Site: brandenburg
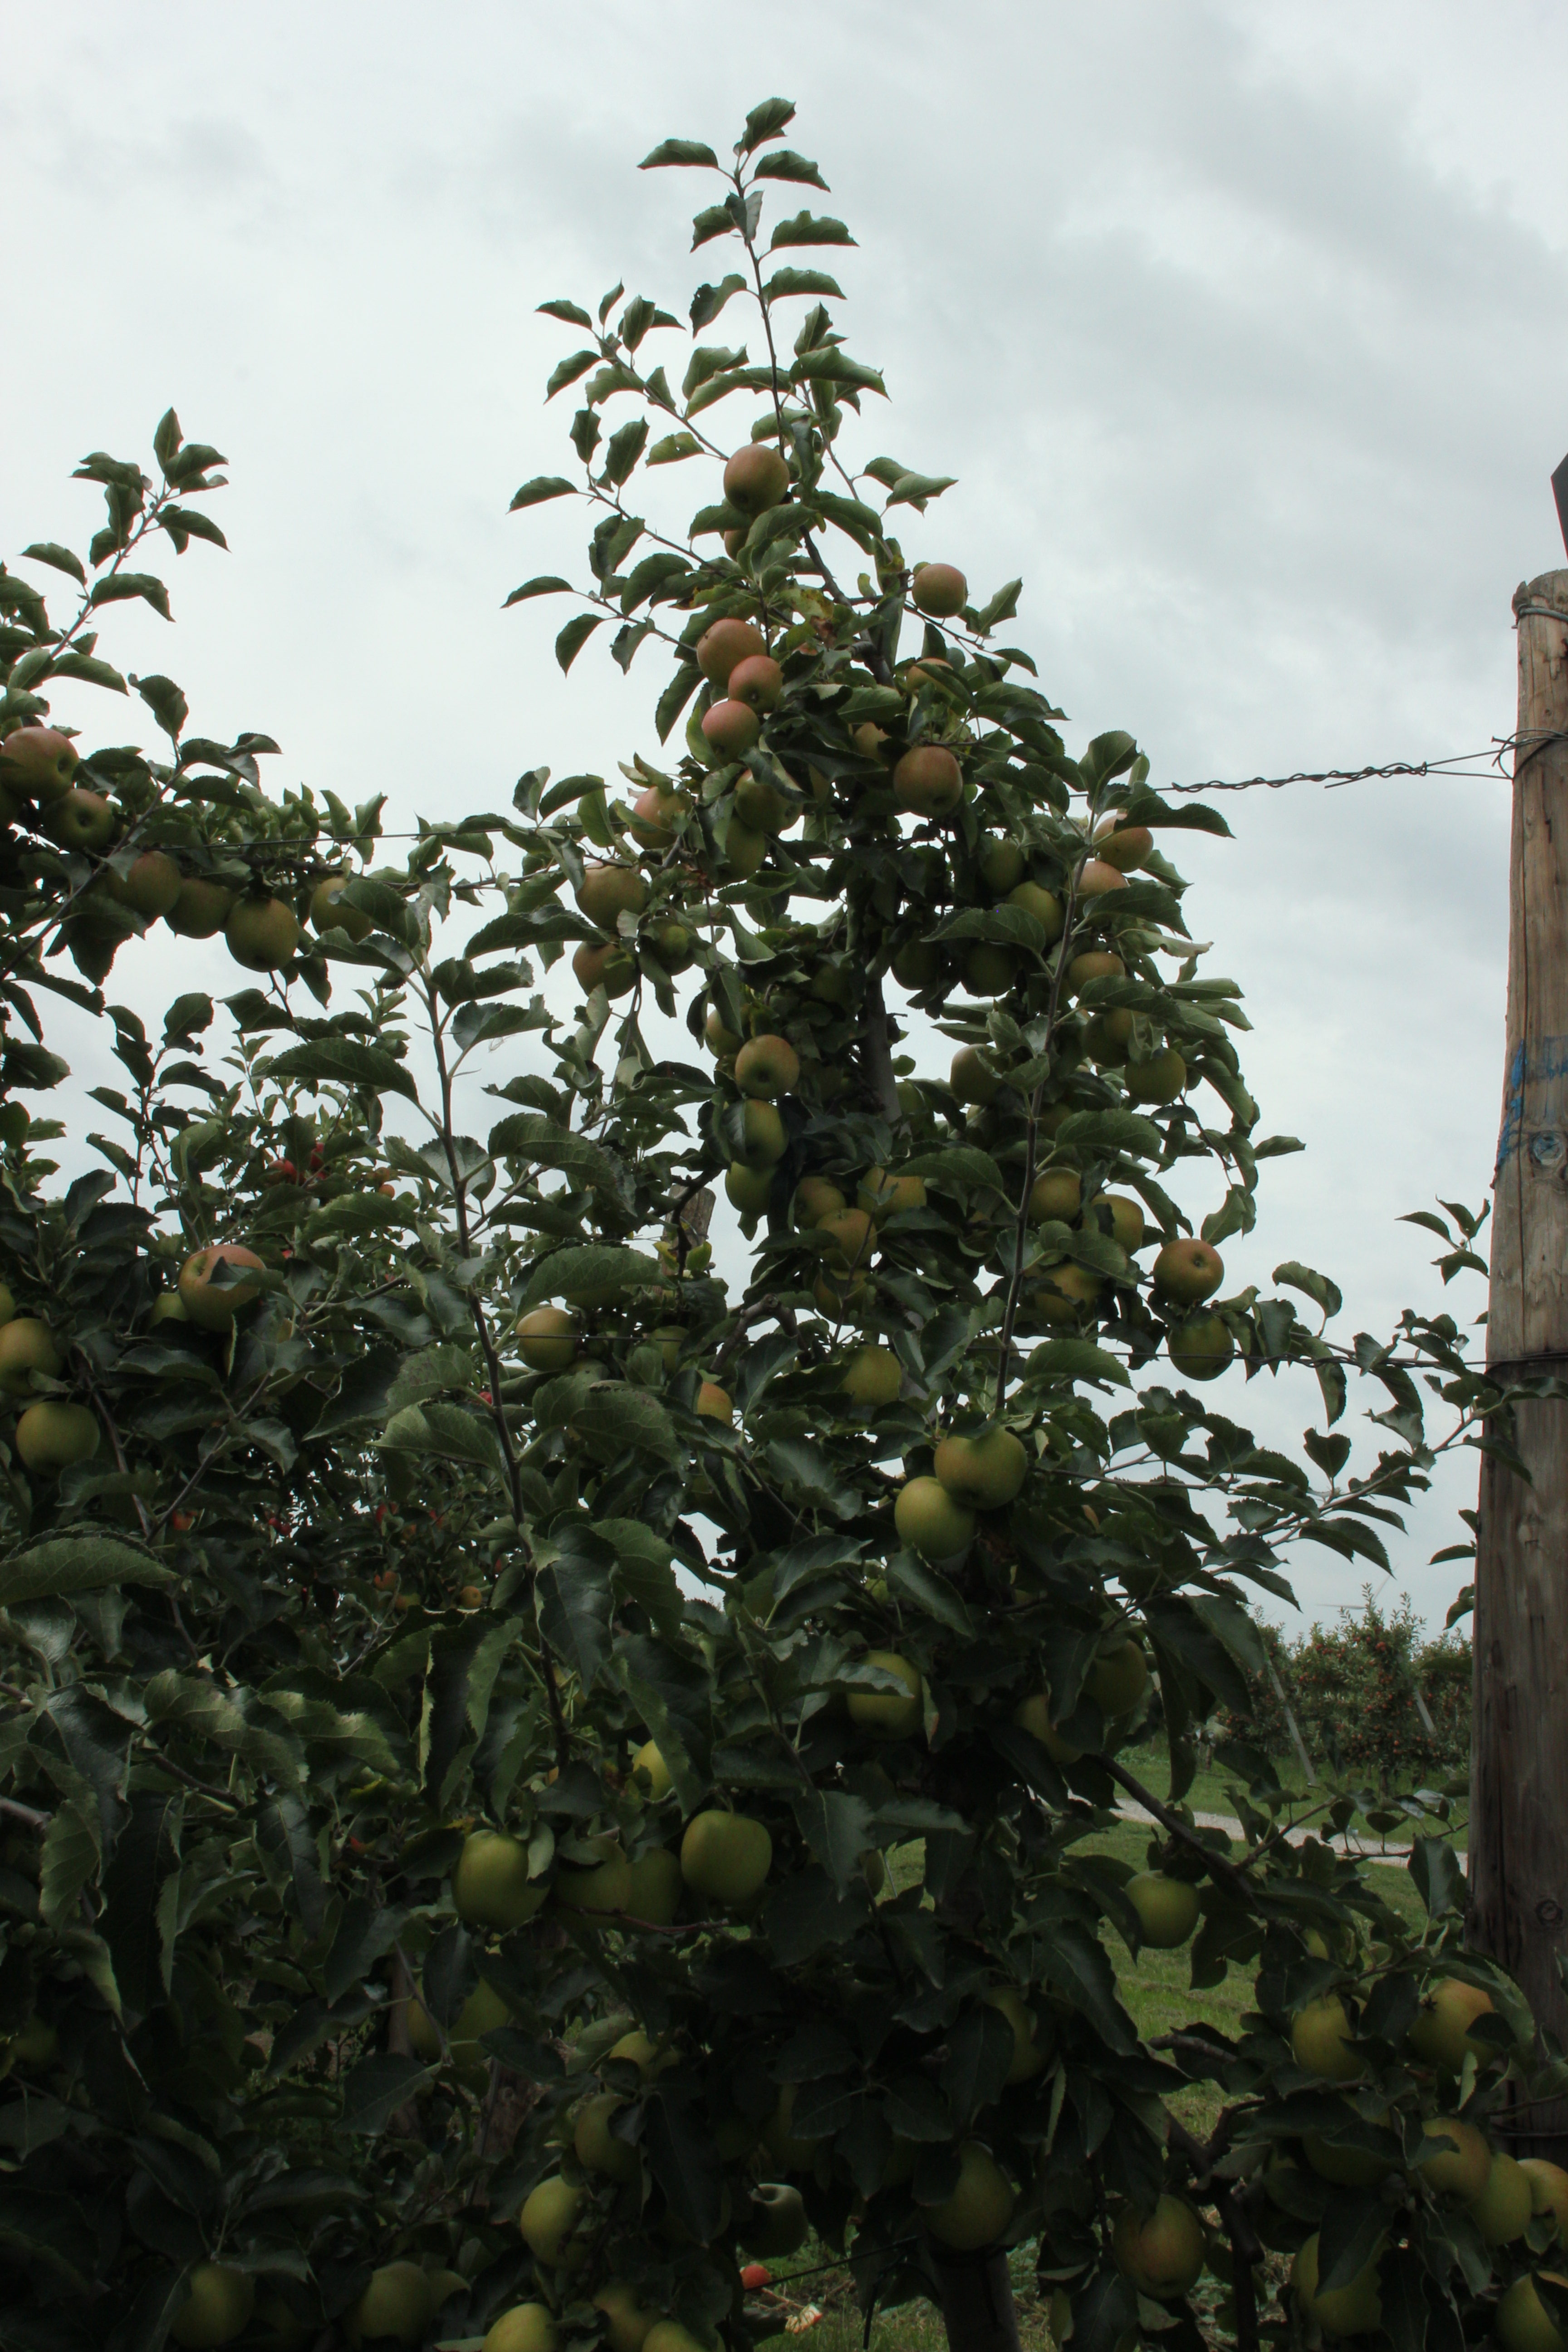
Growth stage (BBCH 87): Maturity of fruit and seed